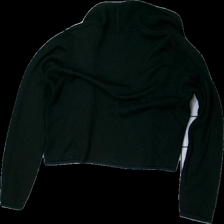
View: back
Type: Cardigan
Category: Ladies
Brand: H&M
Colors: Black
Material: 59% Acryl 41% Wool
Cut: Regular
Size: L
Season: All
Price range: <50
Recommended usage: Export
Description: black cardigan